Maple Run

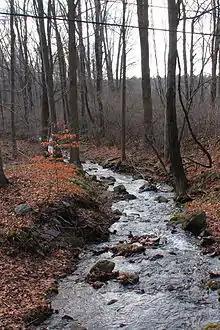
Maple Run looking downstream

Maple Run begins on the eastern side of a mountain known as Grand View in Fairmount Township. It flows southeast for a short distance, parallel to Pennsylvania Route 487. It then turns south and slightly east, entering a very deep and narrow valley. The stream continues to flow alongside Pennsylvania Route 487. After some distance, it gradually turns southwest, leaving the valley and receiving an unnamed tributary from the right. The stream then turns south-southeast and enters a much shallower and broader valley. It stops flowing alongside Pennsylvania Route 487 and instead flows alongside State Route 4013. After several tenths of a mile, it crosses Pennsylvania Route 118, passes through a wetland, and receives an unnamed tributary from the left. After more than a mile, it receives another unnamed tributary from the left and passes near the community of Mossville. The stream then turns nearly due south and its valley becomes considerably narrower and deeper again. After a few tenths of a mile, it turns east-southeast and flows in that direction for several tenths of a mile. It then receives one more unnamed tributary from the left and reaches its confluence with Kitchen Creek.